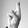
ASL letter: R